False Face (film)

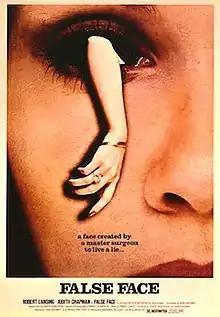
Original release poster

False Face is a 1977 American psychological horror film directed by John Grissmer, and starring Robert Lansing and Judith Chapman. Its plot follows a mentally-unstable plastic surgeon who transforms a young accident victim to resemble his missing daughter, all part of a scheme to inherit a property from his deceased millionaire father-in-law.